Japanese battleship Shikishima

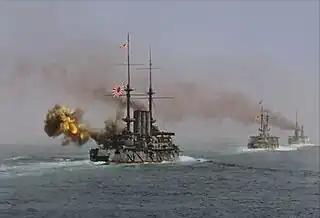
Colorized photo of "Shikishima" firing during the Battle of the Yellow Sea

At the start of the Russo-Japanese War, "Shikishima", commanded by Captain Izō Teragaki, was assigned to the 1st Division of the 1st Fleet. She participated in the Battle of Port Arthur on 9 February 1904 when Vice-Admiral Tōgō Heihachirō led the 1st Fleet in an attack on the Russian ships of the Pacific Squadron anchored just outside Port Arthur. Tōgō had expected his surprise night attack on the Russians by his destroyers to be much more successful than it actually was and expected to find them badly disorganised and weakened, but the Russians had recovered from their surprise and were ready for his attack. The Japanese ships were spotted by the cruiser which was patrolling offshore and alerted the Russian defences. Tōgō chose to attack the Russian coastal defences with his main armament and engage the Russian ships with his secondary guns. Splitting his fire proved to be ineffective as the Japanese and six-inch guns inflicted very little significant damage on the Russian ships who concentrated all their fire on the Japanese ships with some effect. Although a large number of ships on both sides were hit, Russian casualties numbered only 17 while the Japanese suffered 60 killed and wounded before Tōgō disengaged. During the battle, "Shikishima" was hit by a single six-inch shell which wounded 17 crewmen.